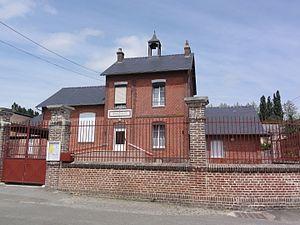
Sainte-Geneviève (Aisne) mairie, école mixte
Sainte-Geneviève est une commune française située dans le département de l'Aisne, en région Hauts-de-France.